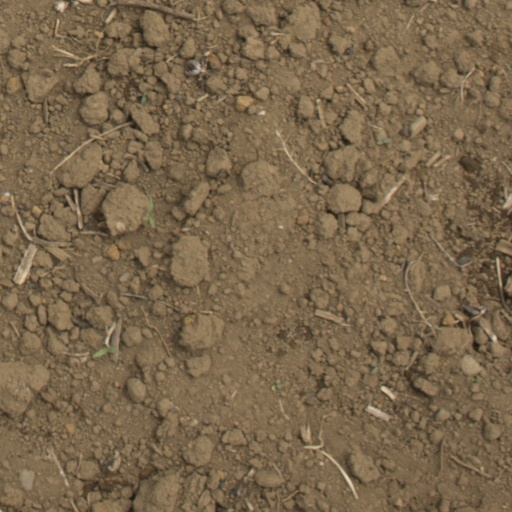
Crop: Jerusalem artichoke